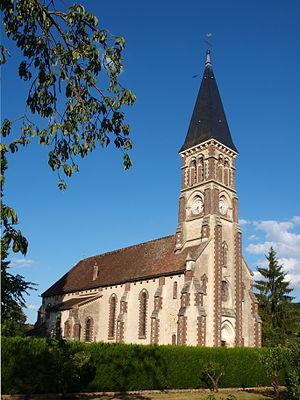
Armeau (Yonne, France)
L'église Saint-Sulpice est une église catholique, d'architecture néogothique, située à Armeau dans l'Yonne. Elle dépend de l'archidiocèse de Sens-Auxerre. C'est une église-relais de la paroisse Sainte-Alpais, du doyenné du Sénonais. Elle est placée sous le vocable de saint Sulpice.